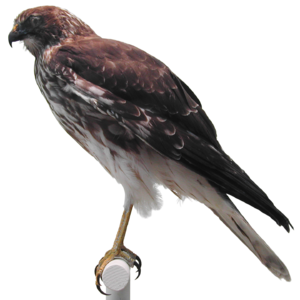
Photo d'un papangue (Circus maillardi) naturalisé au Muséum d'histoire naturelle de la Réunion. Original picture
La Forêt de Bébour est une forêt française de l'île de La Réunion, département d'outre-mer dans le sud-ouest de l'océan Indien. Elle est située dans les Hauts de l'Est, sur le territoire communal de Saint-Benoît. Elle occupe l'emplacement d'un ancien cirque d'érosion, le cirque des Marsouins, comblé par les laves des dernières éruptions du piton des Neiges.
Le Busard de Maillard, Circus maillardi, également appelé Papangue à La Réunion, est le seul rapace nicheur endémique de l’île de La Réunion. Depuis 1989, il fait partie des espèces protégées de l'île et depuis 2004, l’espèce est classée « En danger » d’extinction selon les critères de l’Union internationale pour la conservation de la nature.
Le parc national de La Réunion est un parc national français situé sur l'île de La Réunion, département d'outre-mer de l'océan Indien.